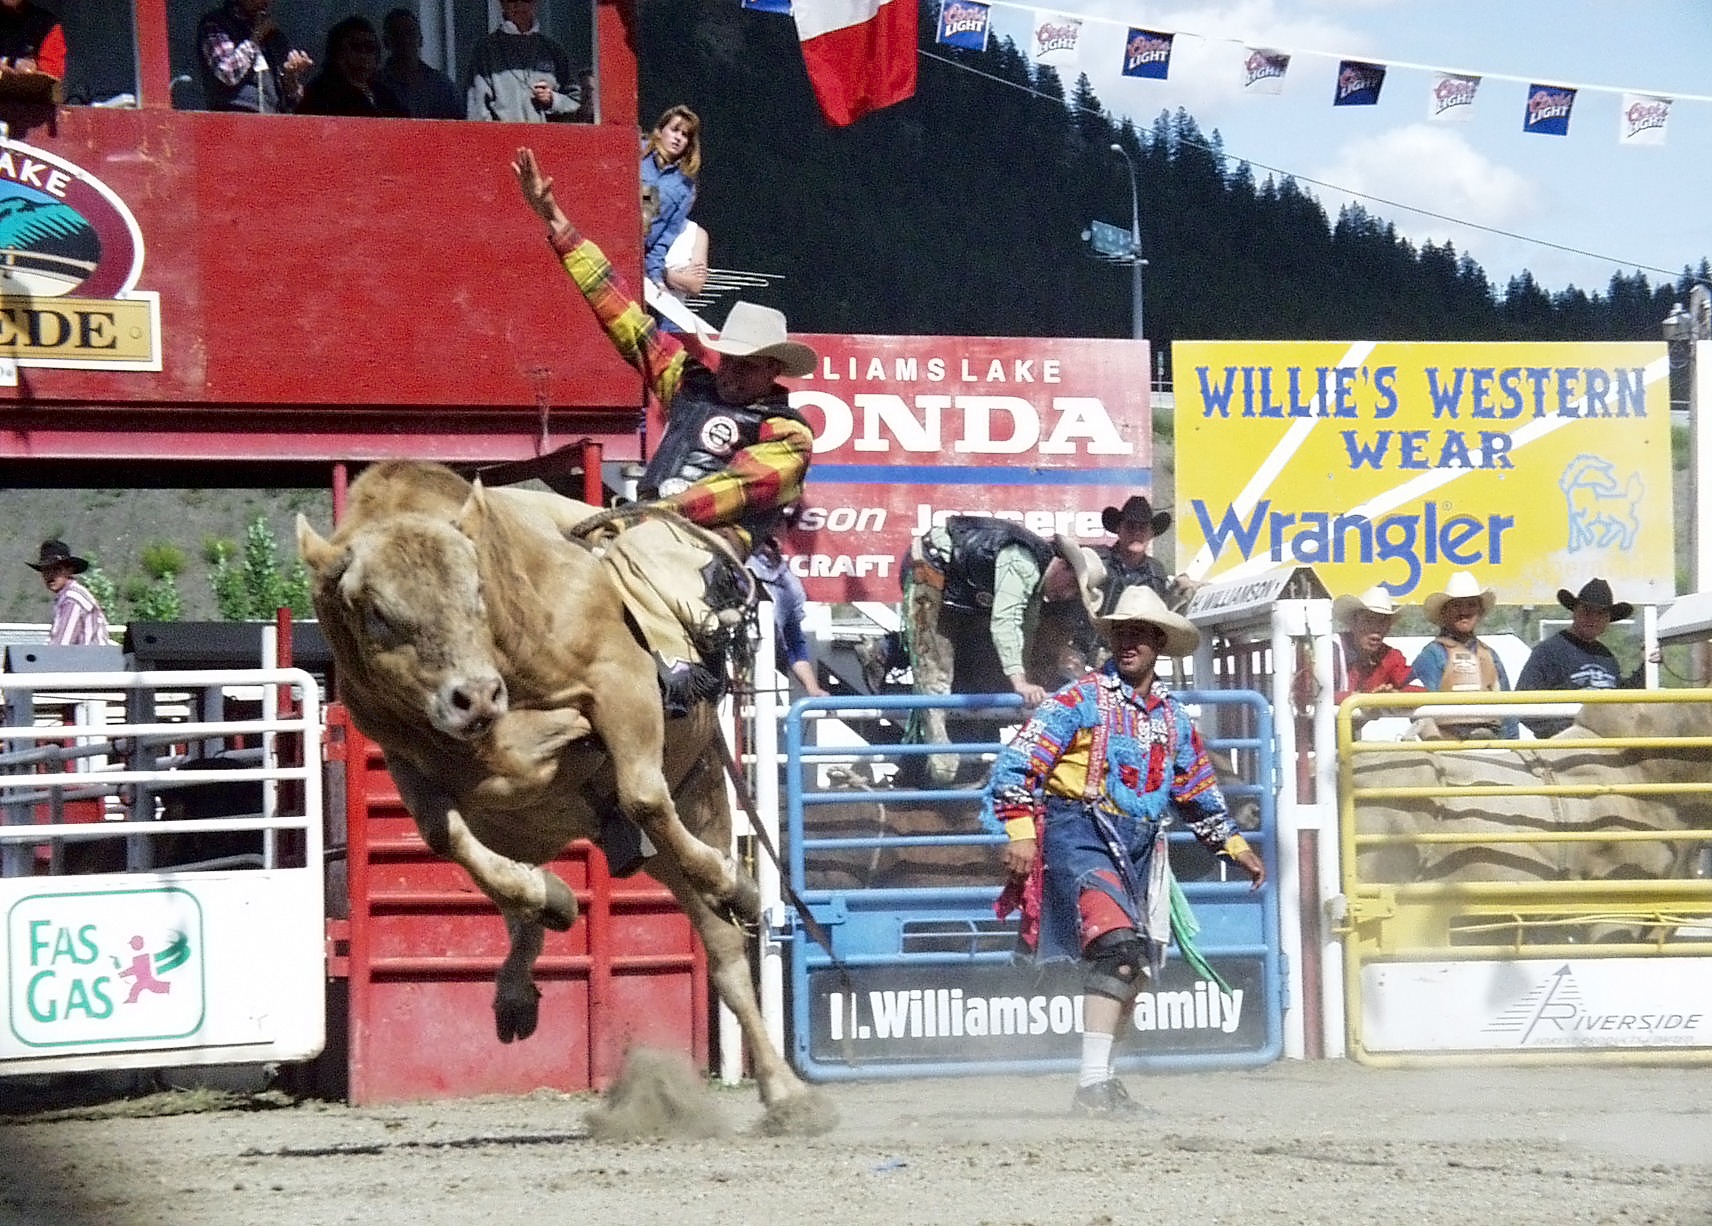
activity, clown, bull, sports, canada, cowboy, event, fair, rodeo, british columbia, traditional sport, barrel racing, animal sports, equestrian sport, bull riding, williams lake, event outdoor